Church Hill Tunnel

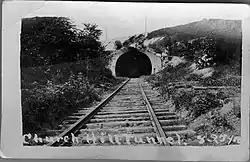
The eastern entrance to the Church Hill Tunnel showing the collapsed roof at top.

After completion of the viaduct in 1901, the Church Hill Tunnel fell into disuse for over twenty years. In 1925, to add capacity, the railroad began efforts to restore it to usable condition. On October 2, while repairs were under way, a work train was trapped by a collapse of of the tunnel near the western end, below Jefferson Park (close to the intersection of N. 18th Street and E. Marshall). The authorities shut down the streetcar line to the area for several days. At that time there were no homes in the area, as most buildings were around 25th and Broad near Nolde Brothers Bakery where the tunnel crossed the middle of Church Hill.